Joy Nilo

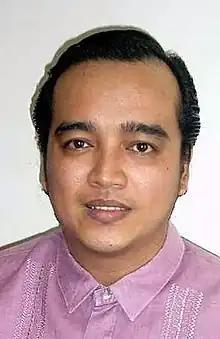

Joy T. Nilo (born January 11, 1970) is a Filipino composer who specializes in a cappella choral music. Also an orchestrator, his works range from traditional to modern, ethnic to electronic, serious to popular. He is also a pianist, singer, music conductor and educator.